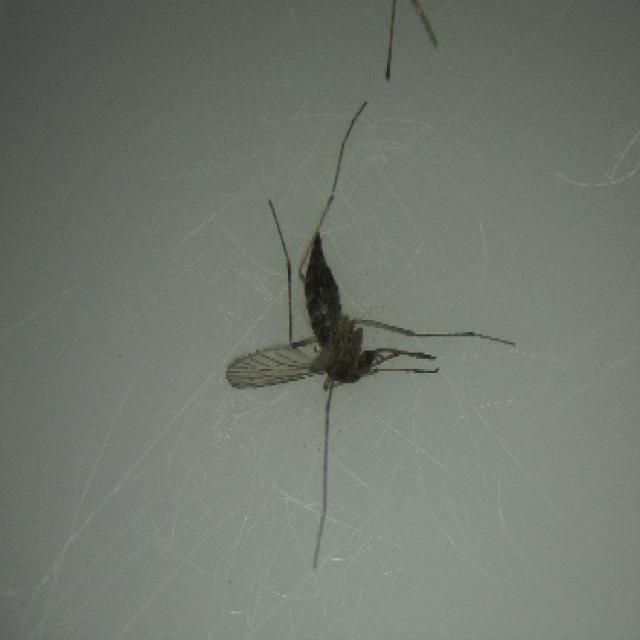
Species: aedes_vexans